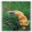
Label: fox